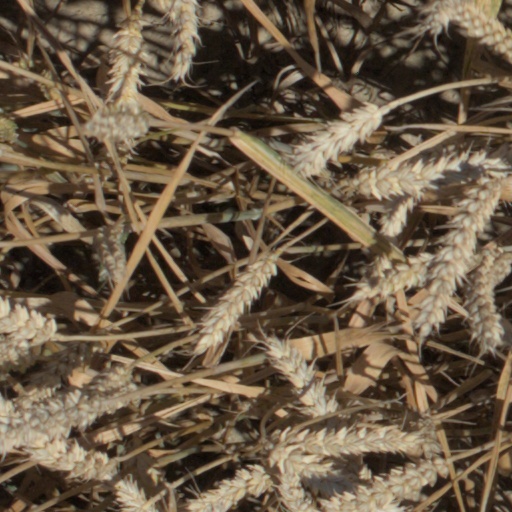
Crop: wheat